Cotting–Smith Assembly House

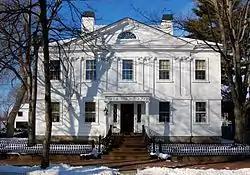
Cotting-Smith Assembly house at 138 Federal Street

Located in Salem, Massachusetts and owned by the Peabody Essex Museum the Cotting–Smith Assembly House was built in 1782 and is located at 138 Federal Street in the Federal Street District. Built as a Federalist Clubhouse in which balls, concerts, lectures, and other events might be held. George Washington attended a dance here. The original architect is unknown, but the house was later remodeled by Samuel McIntire for use as a private residence. The house is in the Federal style and is listed in the National Register of Historic Places. The building can be rented for special events.